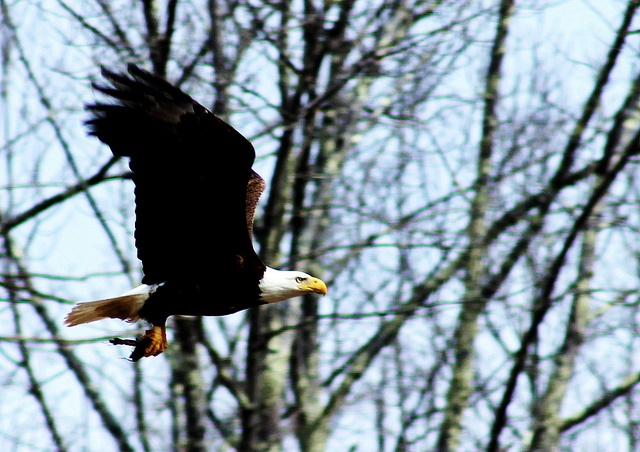
A bald eagle soaring through the sky next to a large tree.
An eagle soars through the sky near trees.
A bald eagle flies low through the woods.
An eagle is soaring through the sky near some trees.
An eagle flying past trees in front of the day sky.